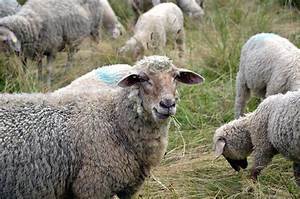
Label: sheep